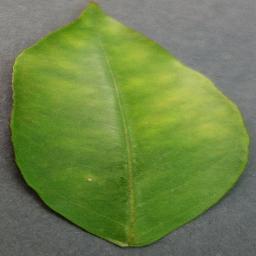
Label: Orange___Haunglongbing_(Citrus_greening)